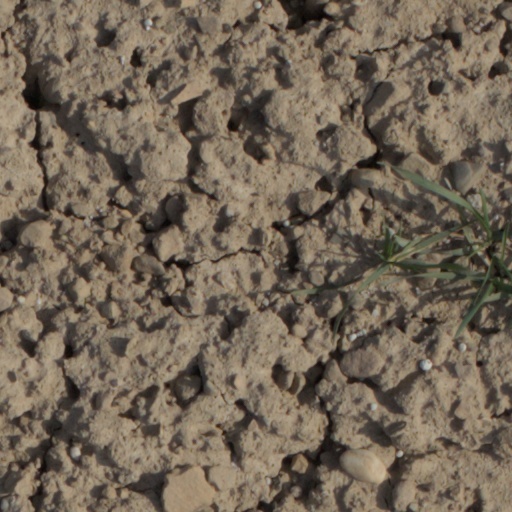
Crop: wheat